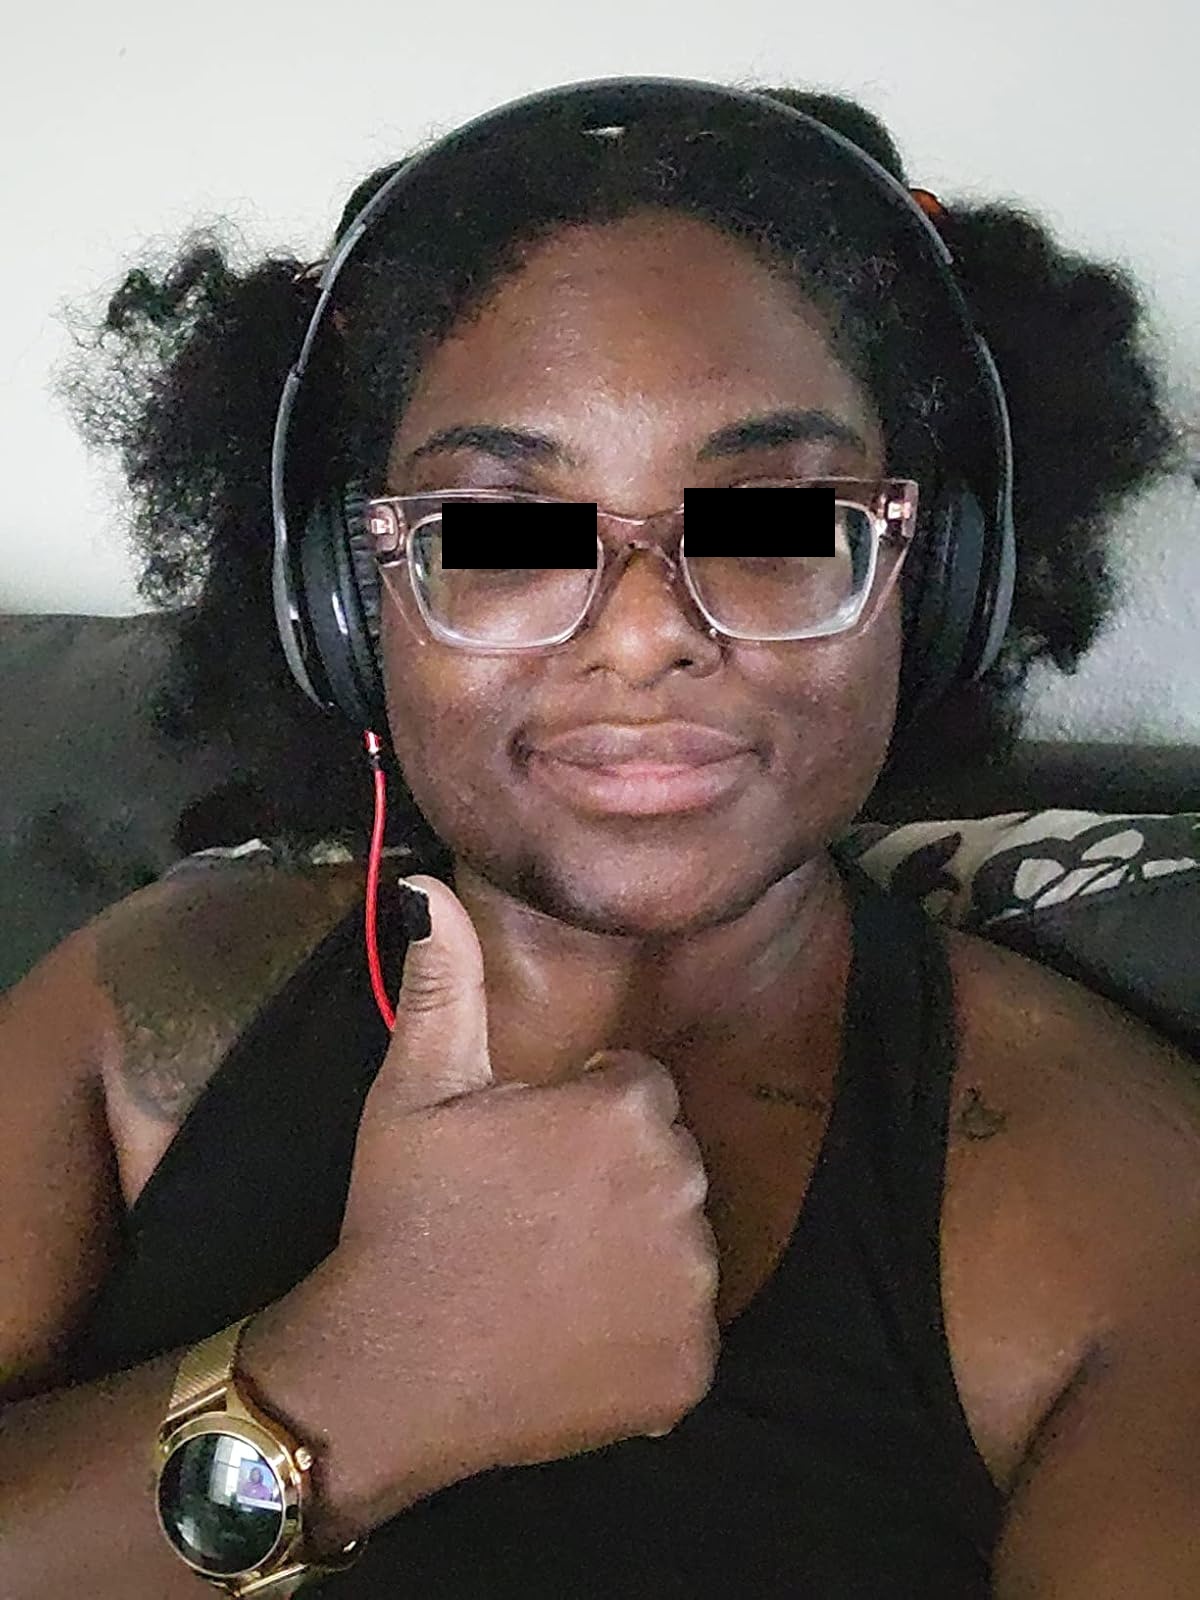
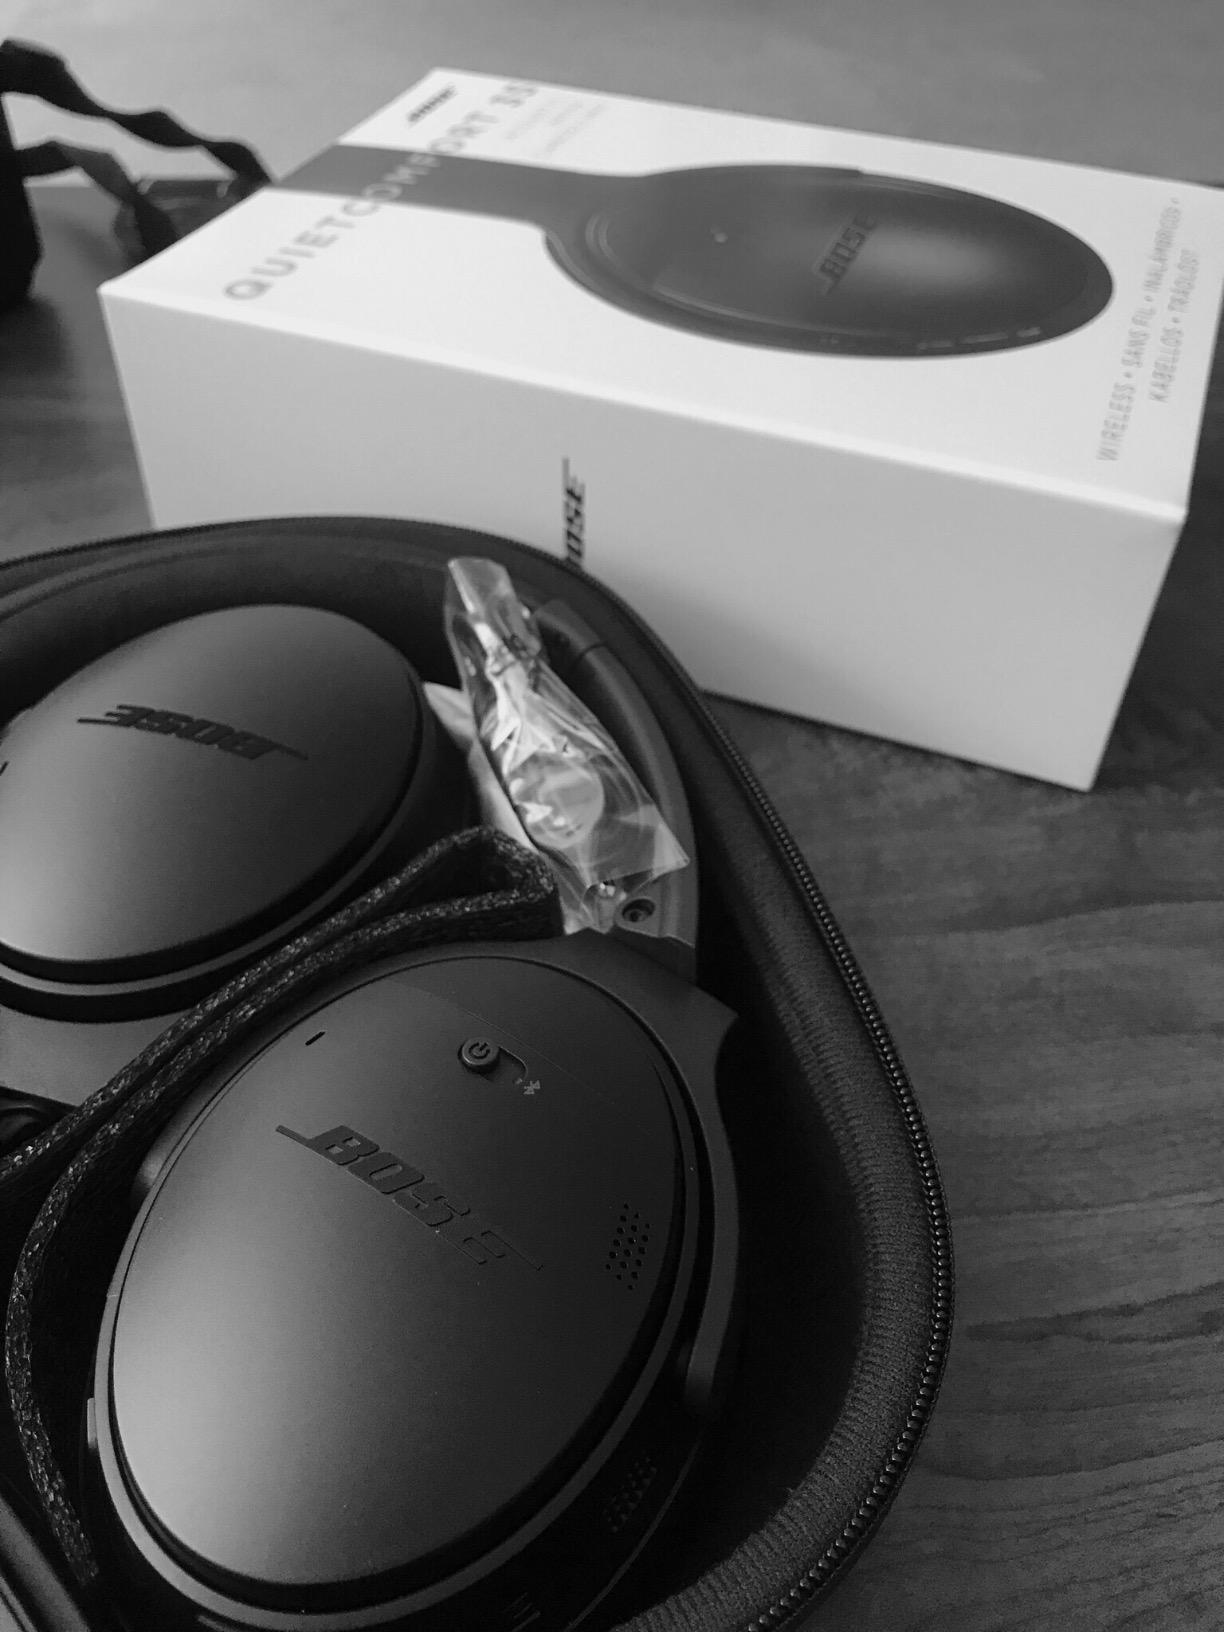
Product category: headphones
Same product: no